Henry Norris (engineer)

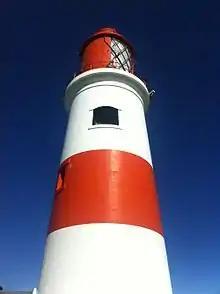
Souter lighthouse tower at Lizard Point, Marsden

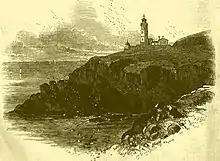
The newly built Trevose Head lighthouse, Cornwall, England from ""The Illustrated London News"" 1847

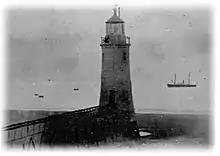
Spurn Low lighthouse, Spurn Point while still operational

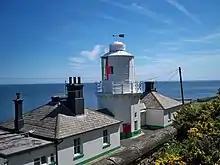
Whitby Lighthouse, Ling Hill, Whitby

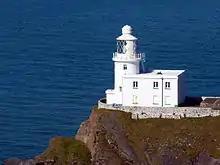
Hartland Point Lighthouse, Devon

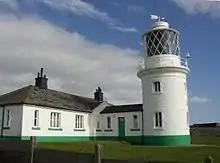
St Bees lighthouse, St Bees Head, Cumbria

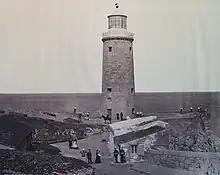
Europa Point Lighthouse, Gibraltar in 1879

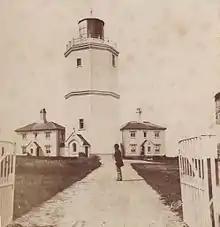
North Foreland lighthouse at Broadstairs, Kent about 1880 with modernised light as it was after 1860

Henry Norris (1816–1878) was a British civil engineer born in Poplar, London, the son of several generations of house carpenters. He was the resident engineer for lighthouse construction projects under contract to Trinity House from civil engineers Messrs. Walker & Burges, the firm of James Walker and Alfred Burges, and later on oversaw the building of Souter Lighthouse, the world's first lighthouse specifically designed & built to be powered by electricity.